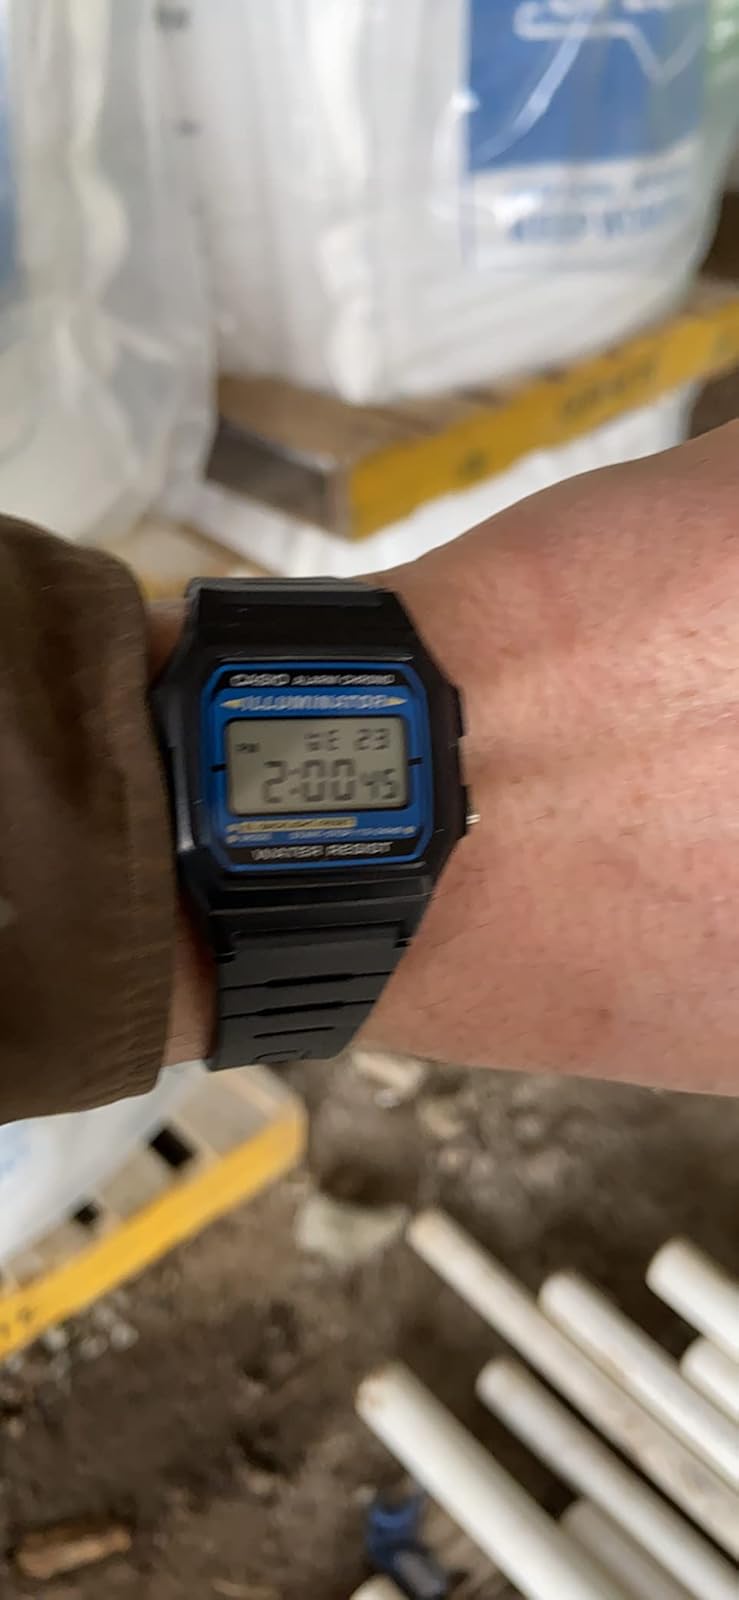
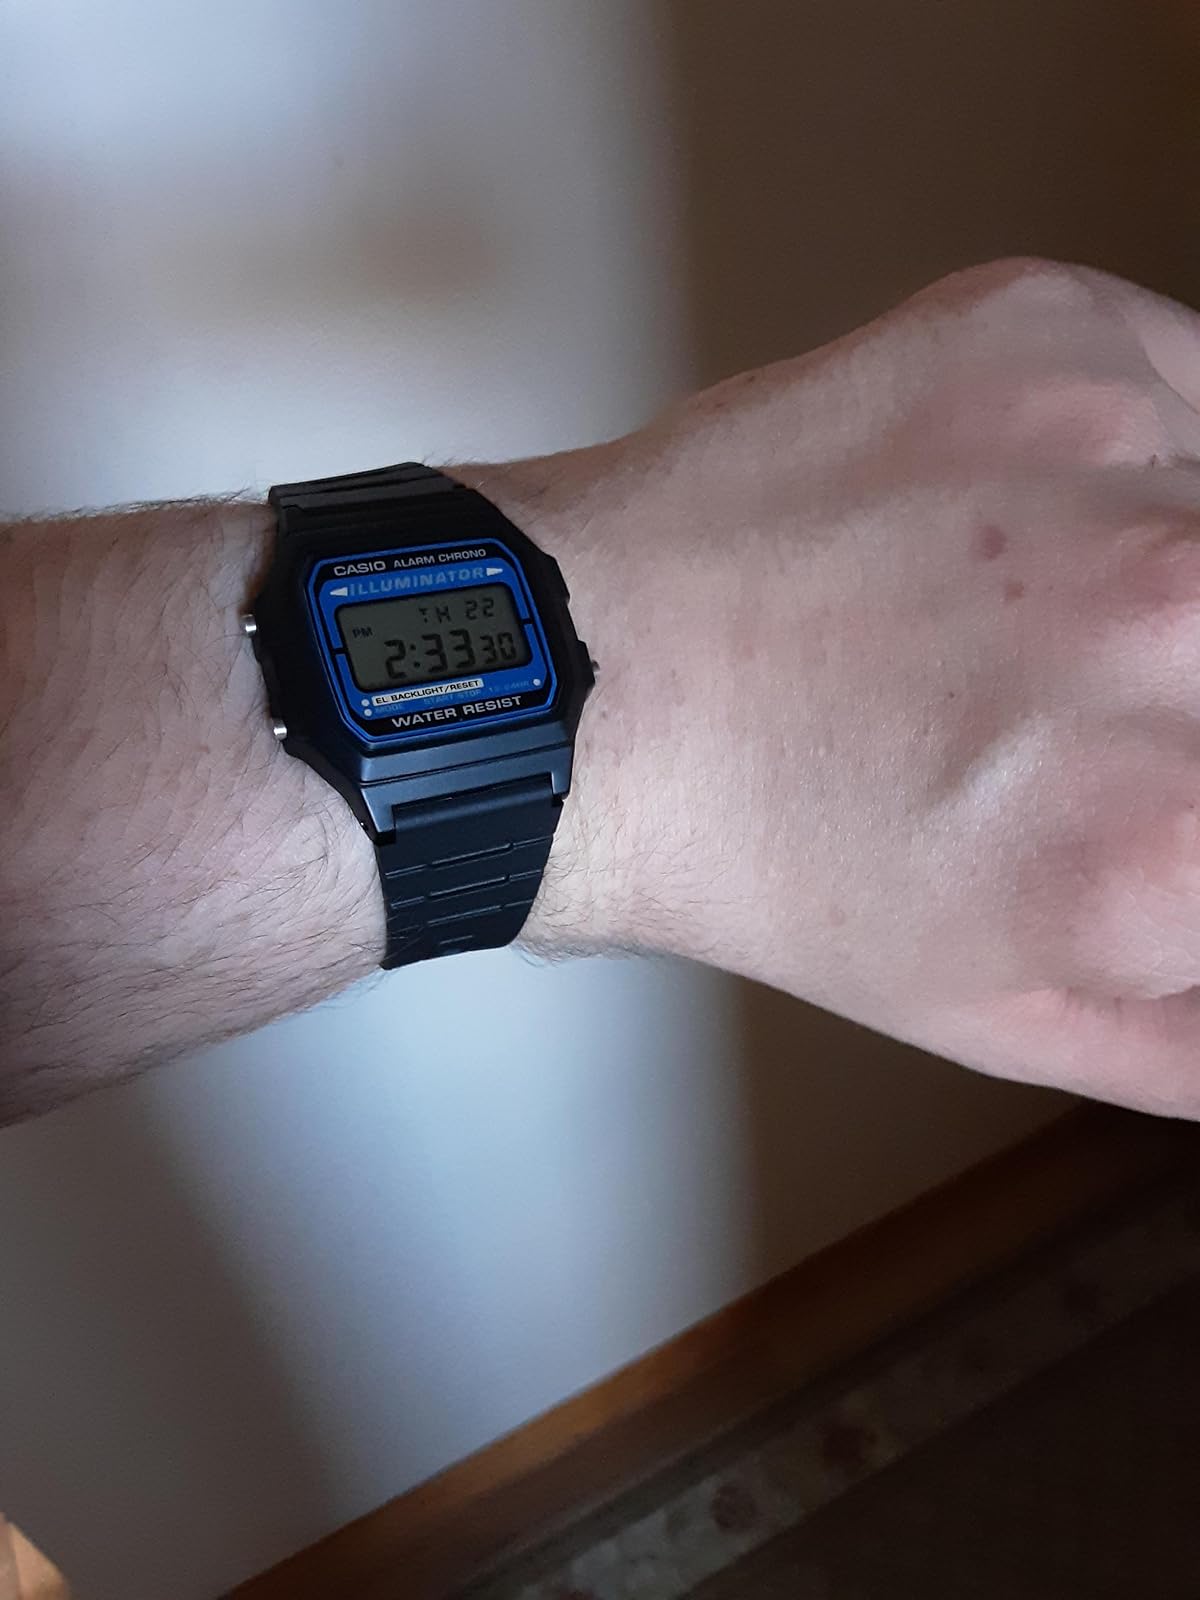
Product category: accessories_watch
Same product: yes